Follis (ball)

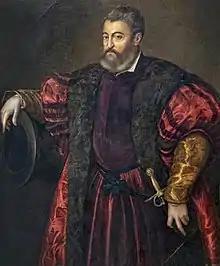
Portrait of" Alfonso d'Este "by Titian. Antonio Scaino dedicated his work on the ball game.

Ball games were played by the Greeks of Classical antiquity. Although it is unknown whether they used inflated balls, it is considered likely given the well documented use of "balls of wind" in Ancient Rome, with the larger balls called , and the smaller balls called . Suetonius described a "follis" as a "ball of wind". An animal bladder was inflated to create a ball, preferably that of a pig.